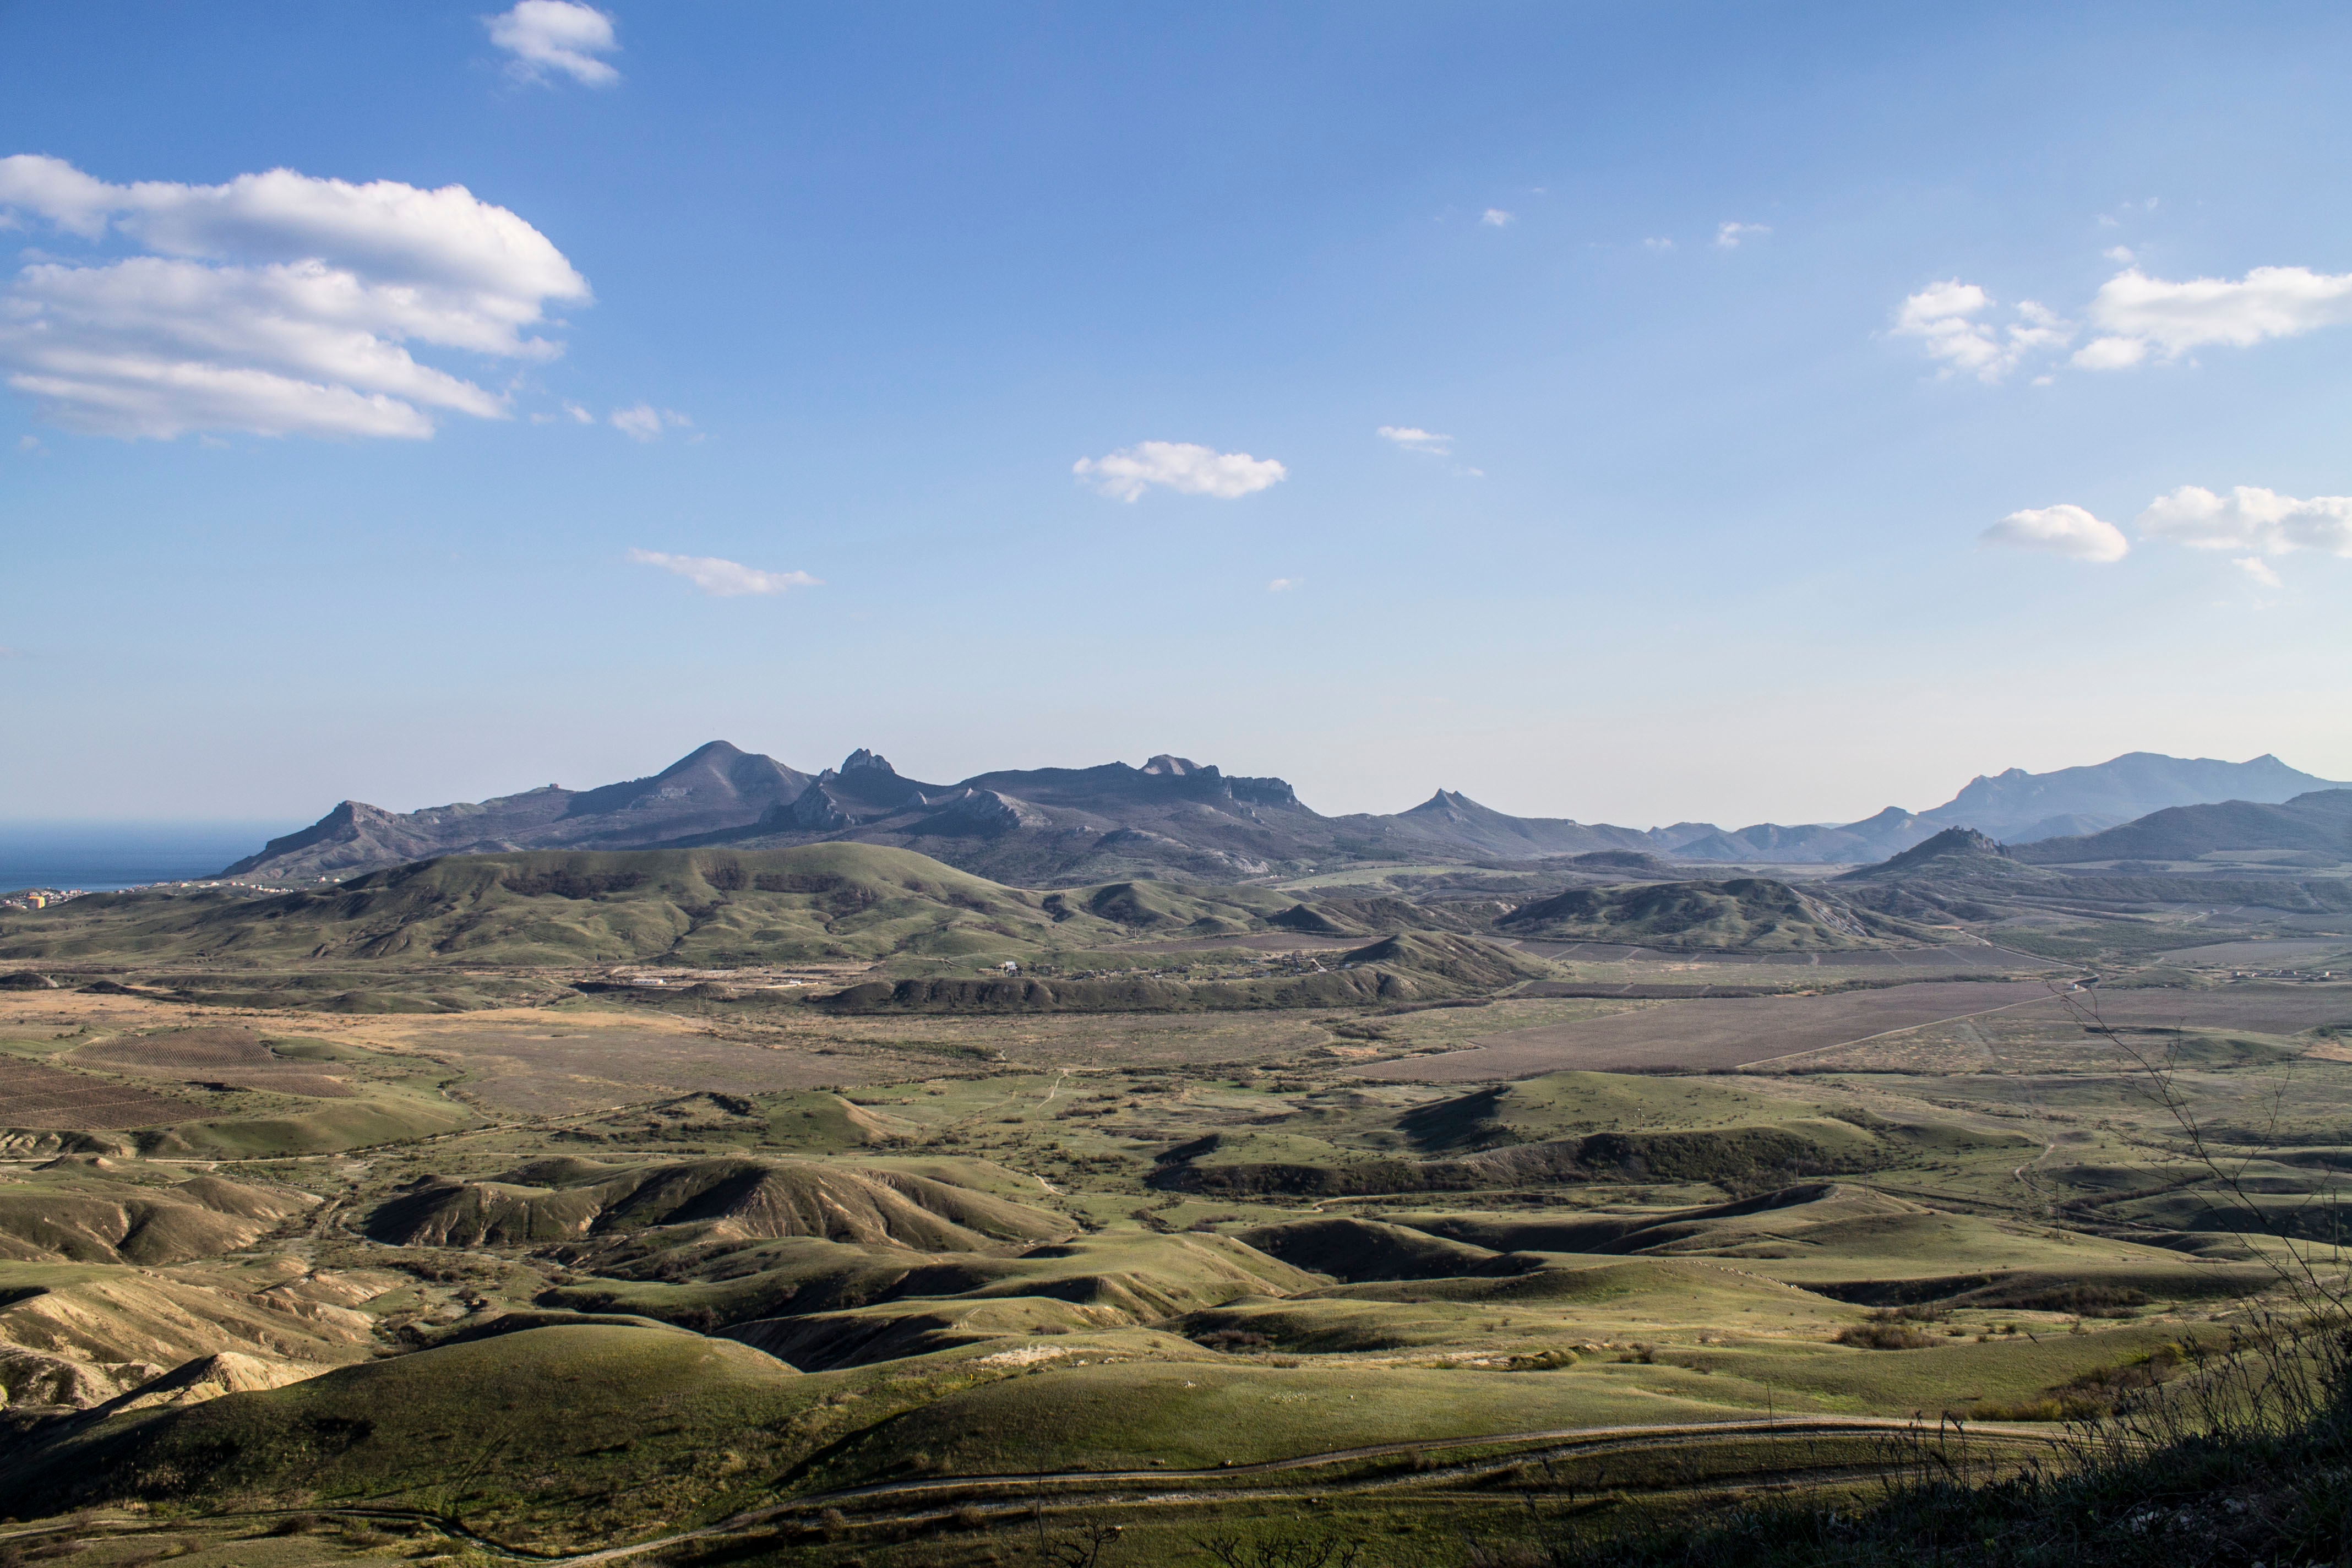
landscape, wilderness, mountain, hill, valley, mountain range, panorama, ridge, plain, grassland, badlands, plateau, fell, loch, ecosystem, steppe, landform, natural environment, geographical feature, mountainous landforms